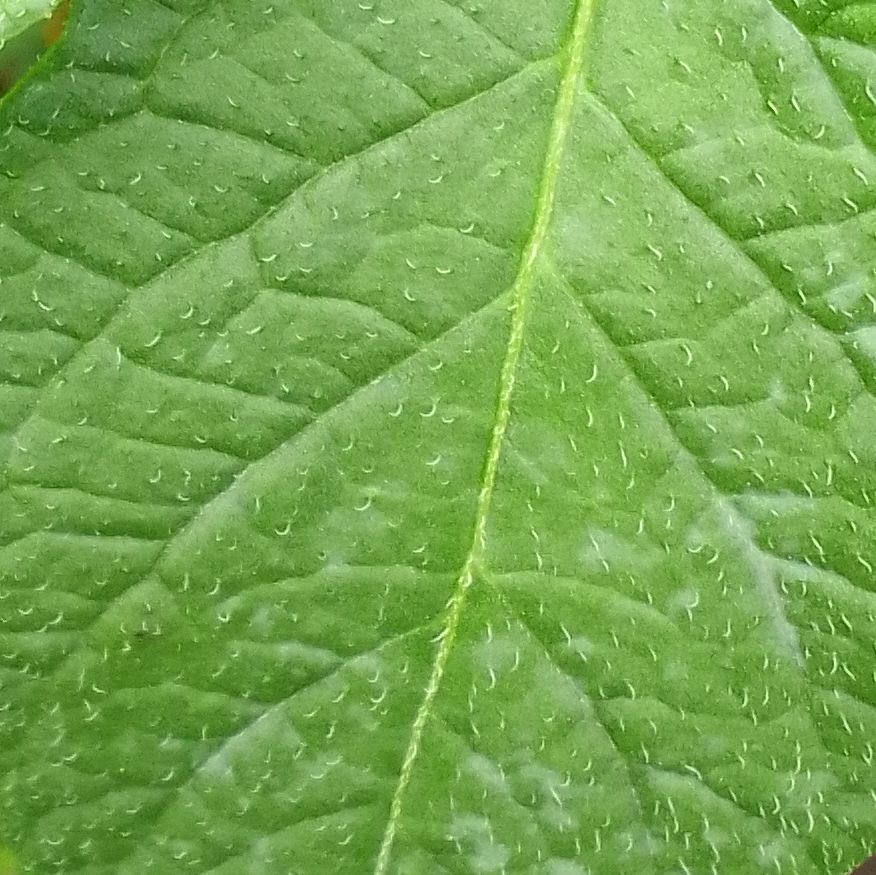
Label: Healthy